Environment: real
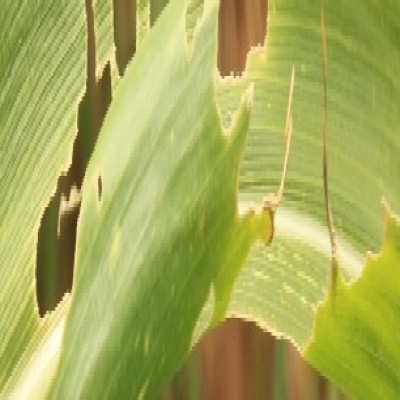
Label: fall_armyworm